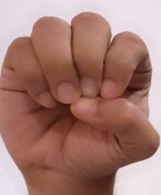
ASL sign: E